Joseph Kalimbwe

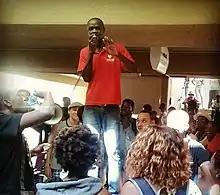
Kalimbwe addressing youths during a gathering at University of Namibia in 2017

During the #FeesMustFall movements in South Africa, Kalimbwe was advocating for Namibian government to scrape fees for poor students. He later was arrested in 2017 after a protest in Windhoek. His trial was postponed several times. At his 10th appearance on 30 November 2018, the state found that the trial could not continue as there was no evidence and lack of state witnesses with the state advocating for the case's removal from court roll. Later that evening, New Era (Namibia) reported that the state had lost the case against Kalimbwe whose lawyers had promised legal action against the "unfair treatment" of their client.